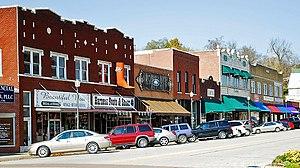
Harrison est une ville située dans le comté de Boone, en Arkansas. Au dernier recensement en 2010, la ville avait une population de 12 943 habitants.